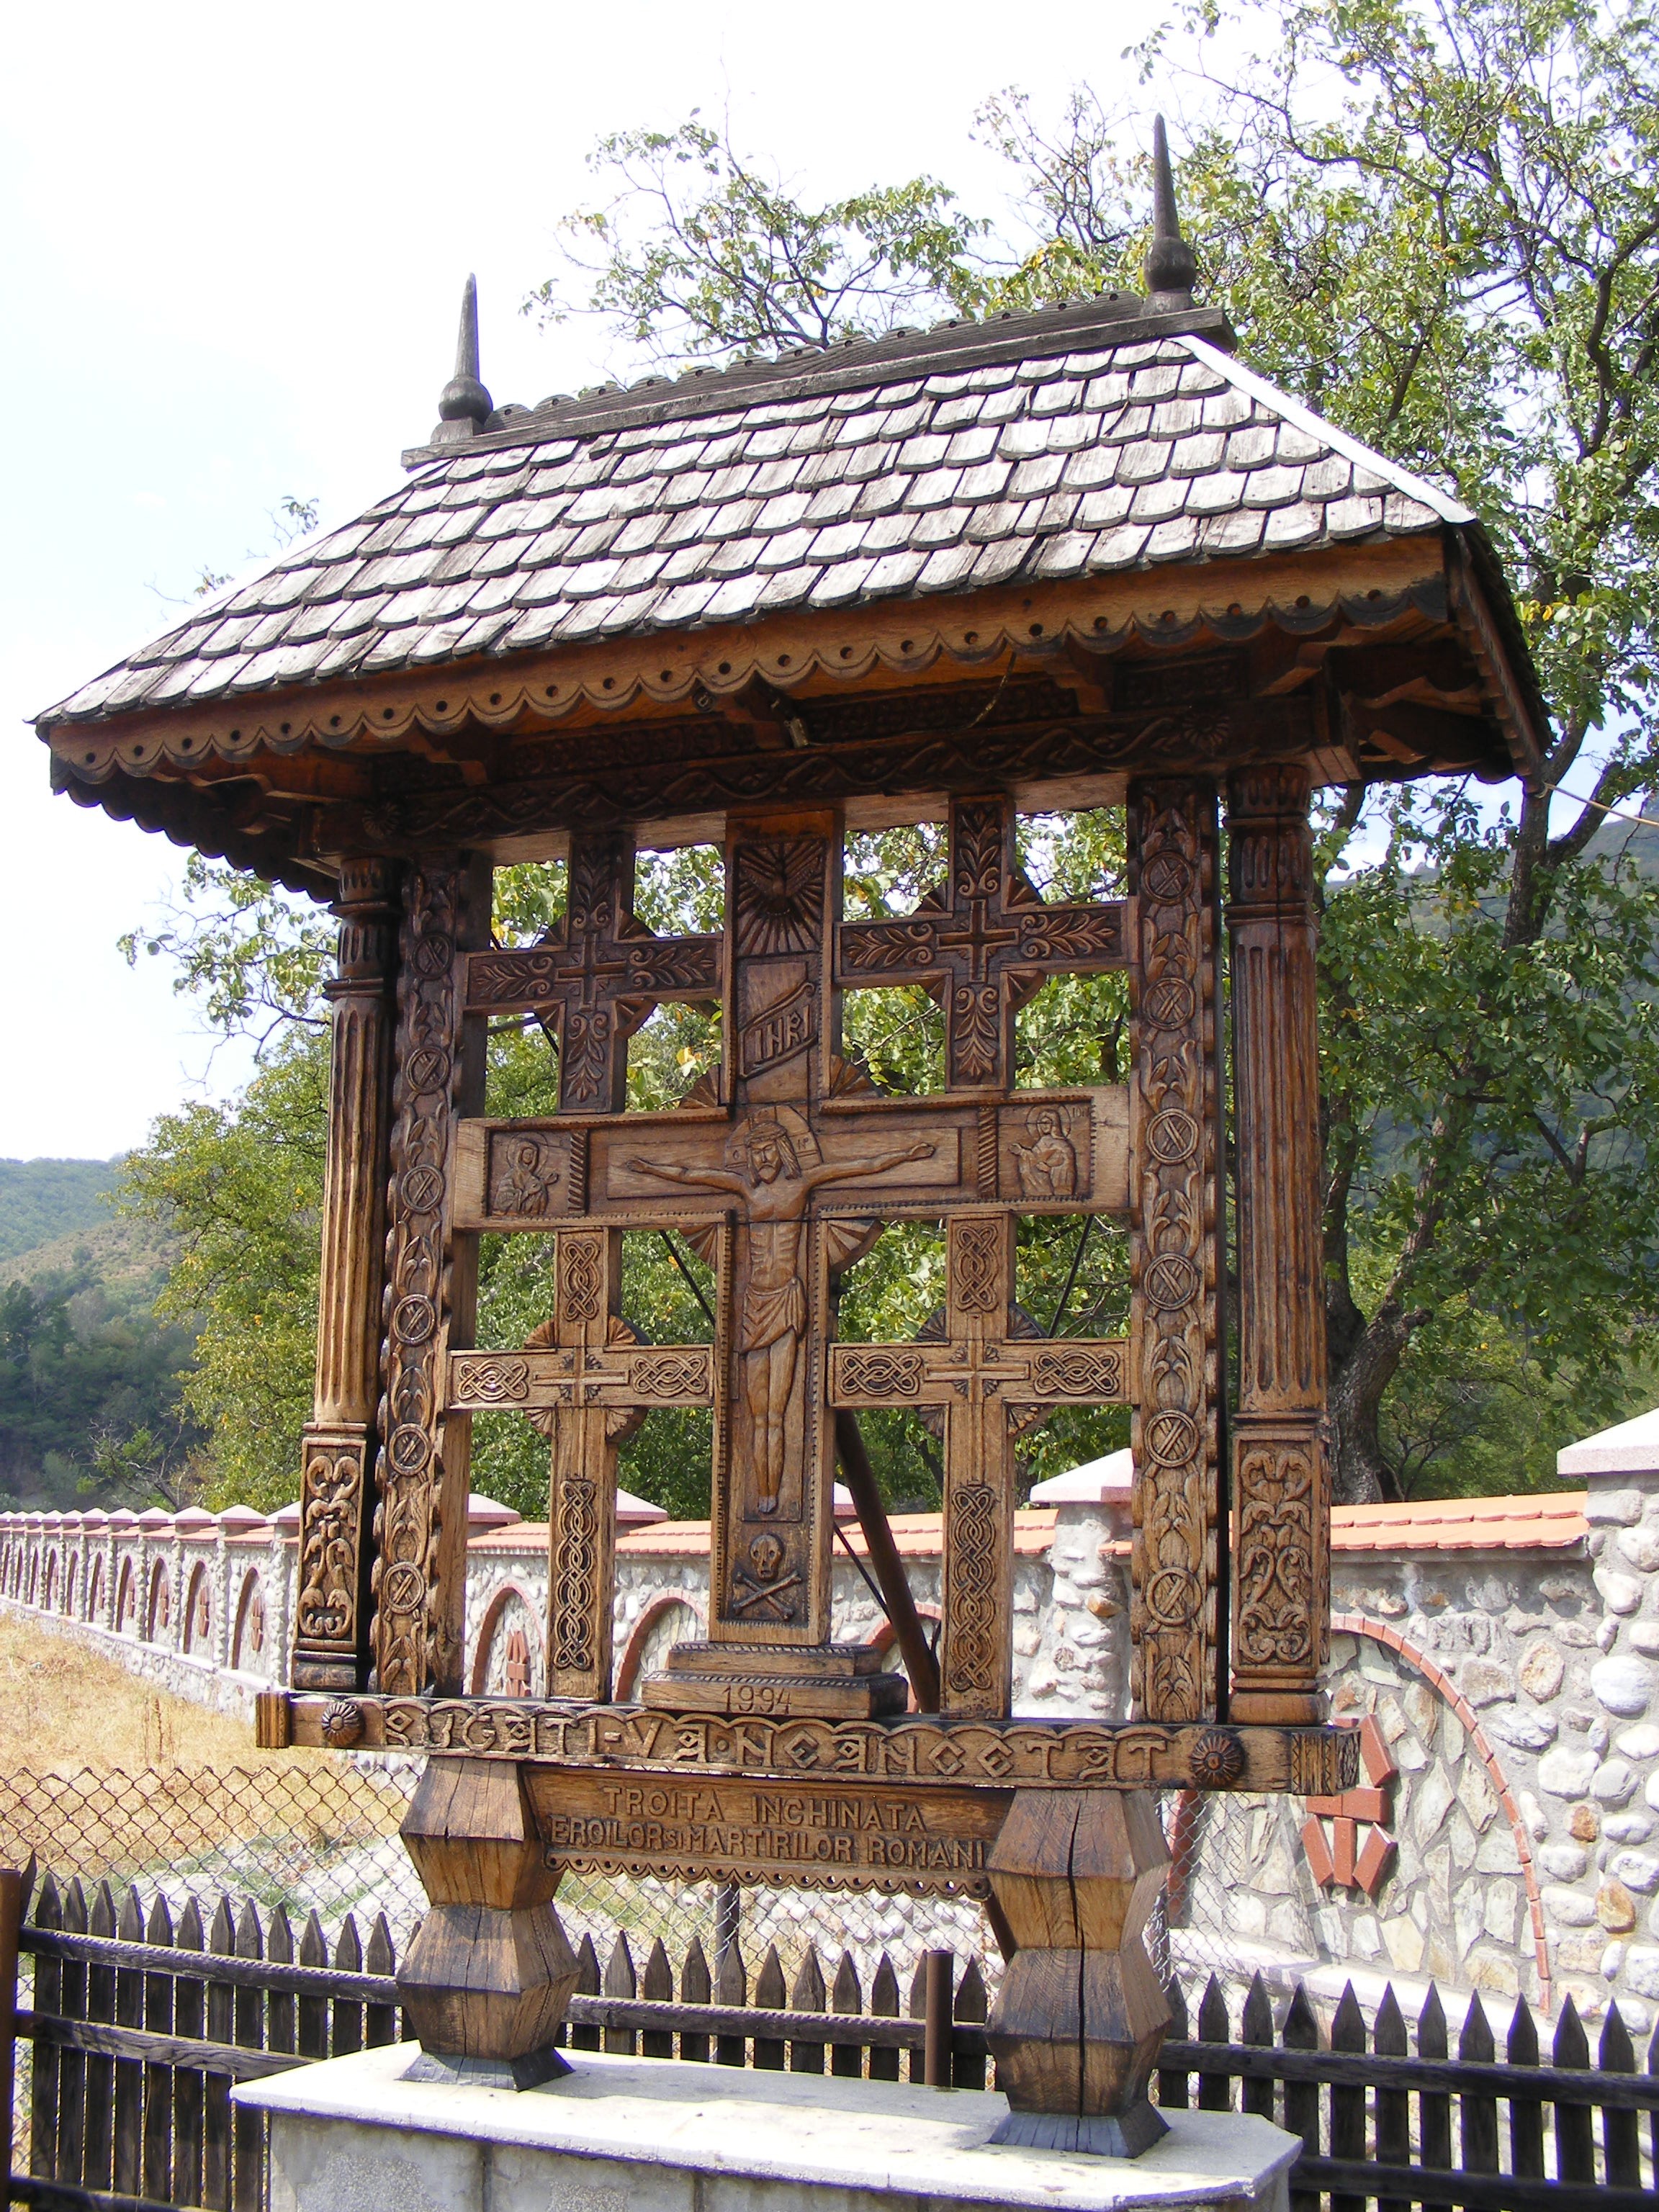
wood, religion, gazebo, church, cross, sculpture, religious, faith, monastery, wooden, pavilion, shrine, sculptures, christianity, trinity, crucifix, outdoor structure, faith and religion